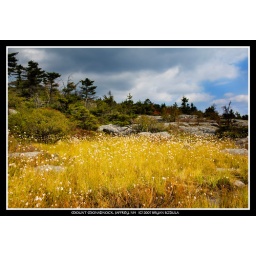
A small field of golden grass with white flowers near the summit of Mount Monadnock in Jaffrey, NH